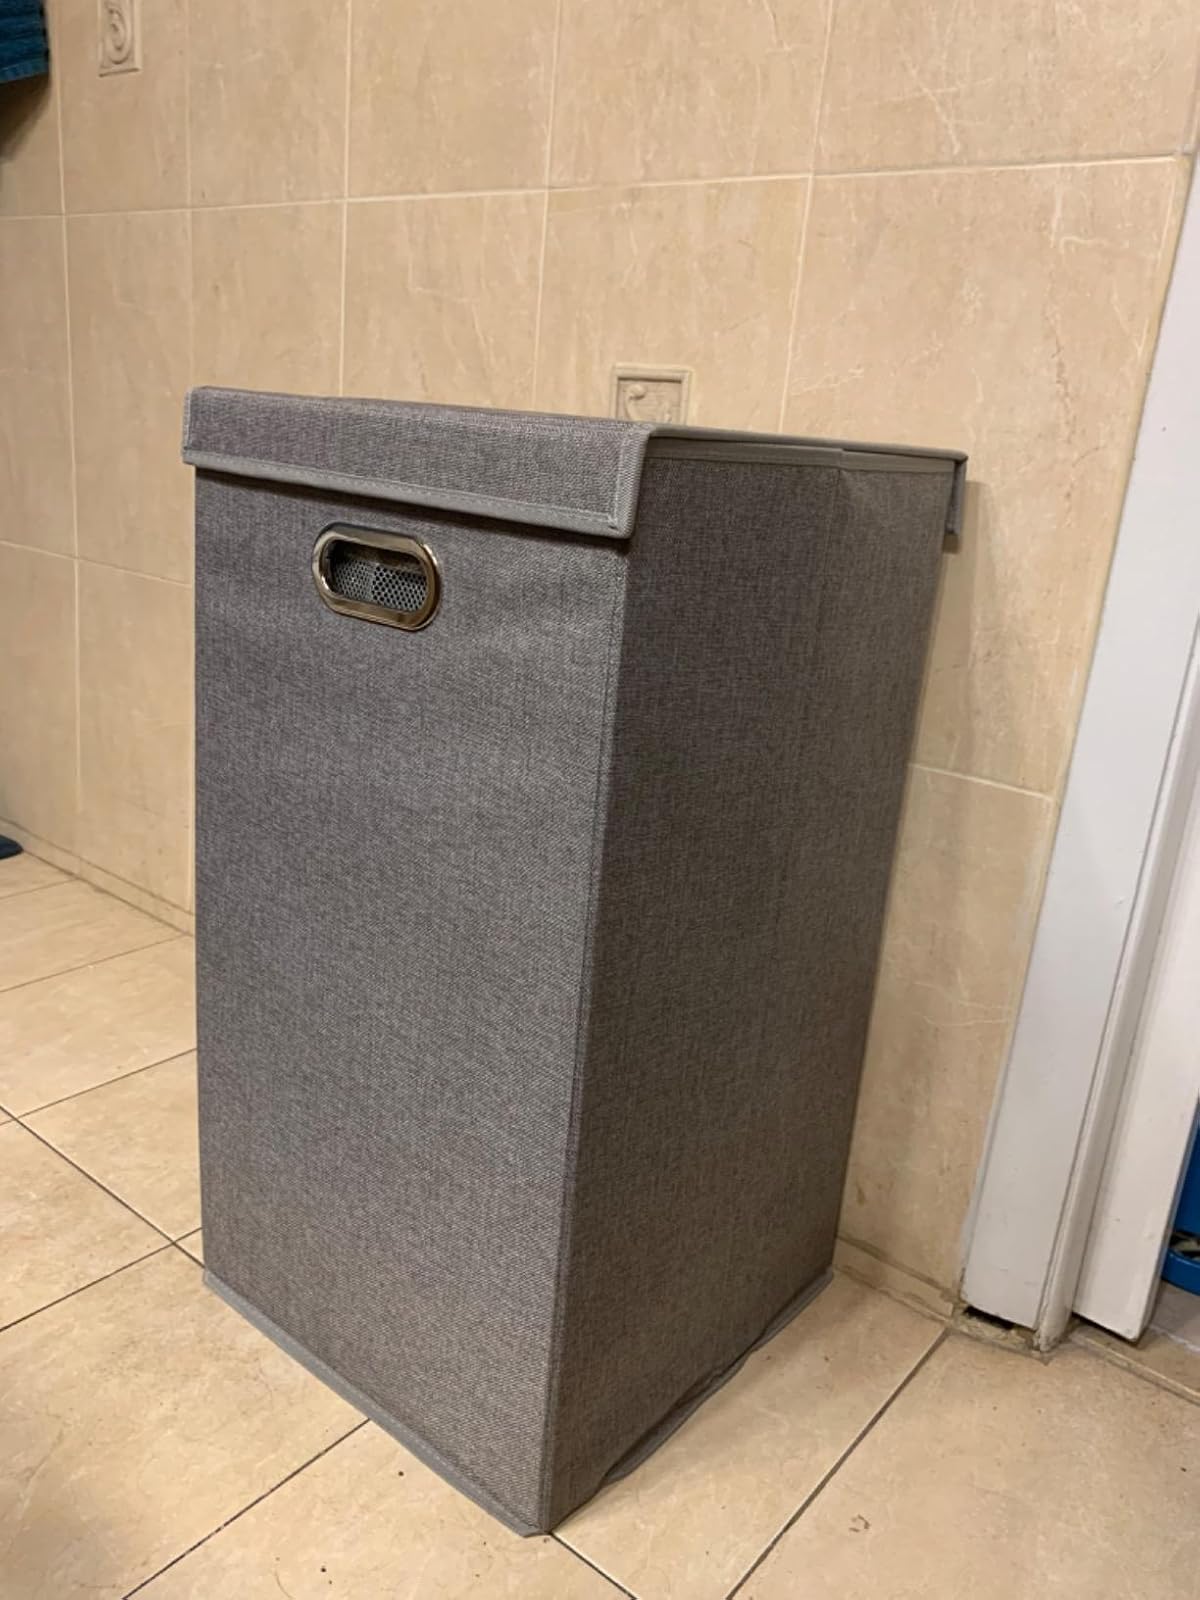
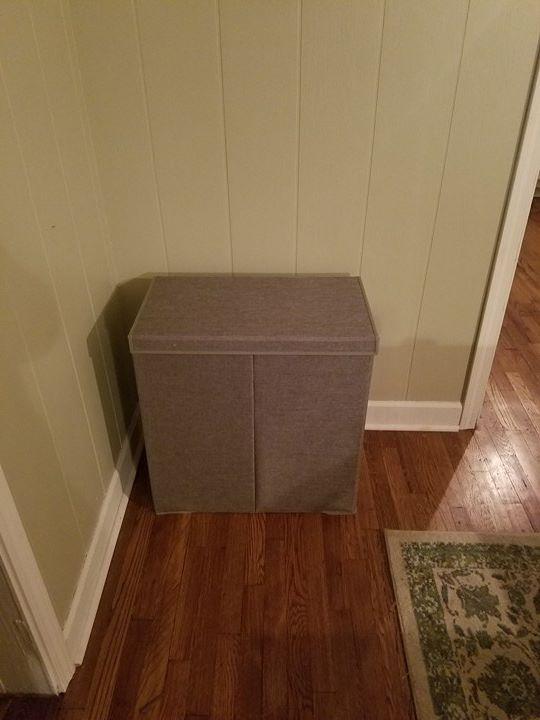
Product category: items_hamper
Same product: no